Poarta Albă

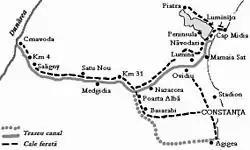
Map of forced labor camps along the Danube–Black Sea Canal building site

In the early 1950s, a prison camp operated at Poarta Albă, part of a chain of forced labour camps set up along the length of the Canal by the communist authorities. Some 12,000 prisoners were held at the Poarta Albă camp. Many perished due to the harsh working conditions. According to a study done by the International Centre for Studies into Communism, 12.7% of all political prisoners in Communist Romania did some time at Poarta Albă.